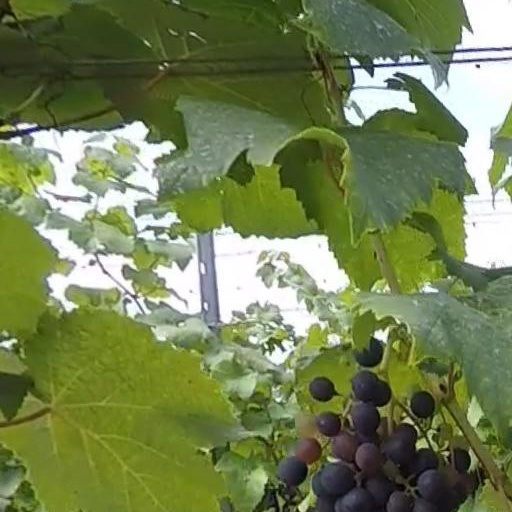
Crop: grape